Six Flags New England

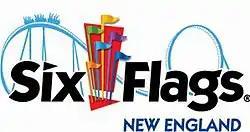

Six Flags New England, formerly known as Gallup's Grove (1870–1886), Riverside Grove (1887–1911), Riverside Park (1912–1995) and Riverside: The Great Escape (1996–1999), is an amusement park located in Agawam, Massachusetts. Opening in the late 19th century, it is the oldest amusement park in the Six Flags chain, acquired by Premier Parks in 1996 and rebranded Six Flags New England in 2000. Superman The Ride is among the park's most notable rides, having appeared as a highly ranked roller coaster in the annual Golden Ticket Awards from "Amusement Today" since the ride opened in 2000.